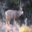
Label: deer